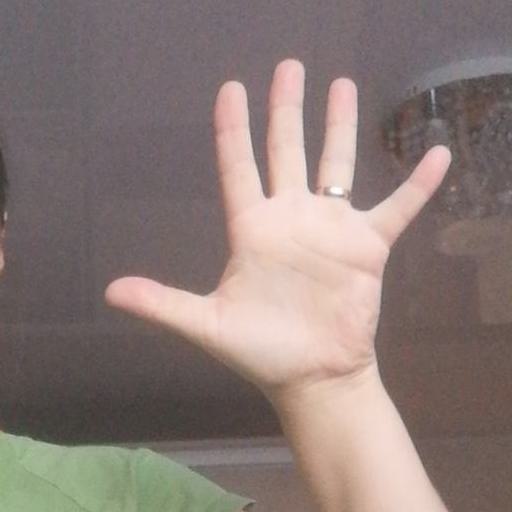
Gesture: palm